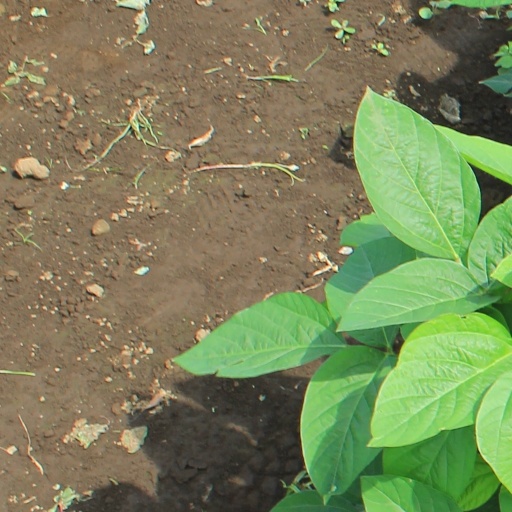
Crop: soybean